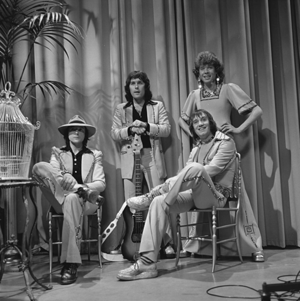
Mud
Mud var en engelsk musikgruppe, der i glam rock-perioden huserede især de engelske hitlister.